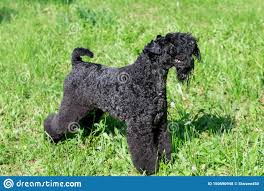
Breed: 229-n000087-Kerry_blue_terrier